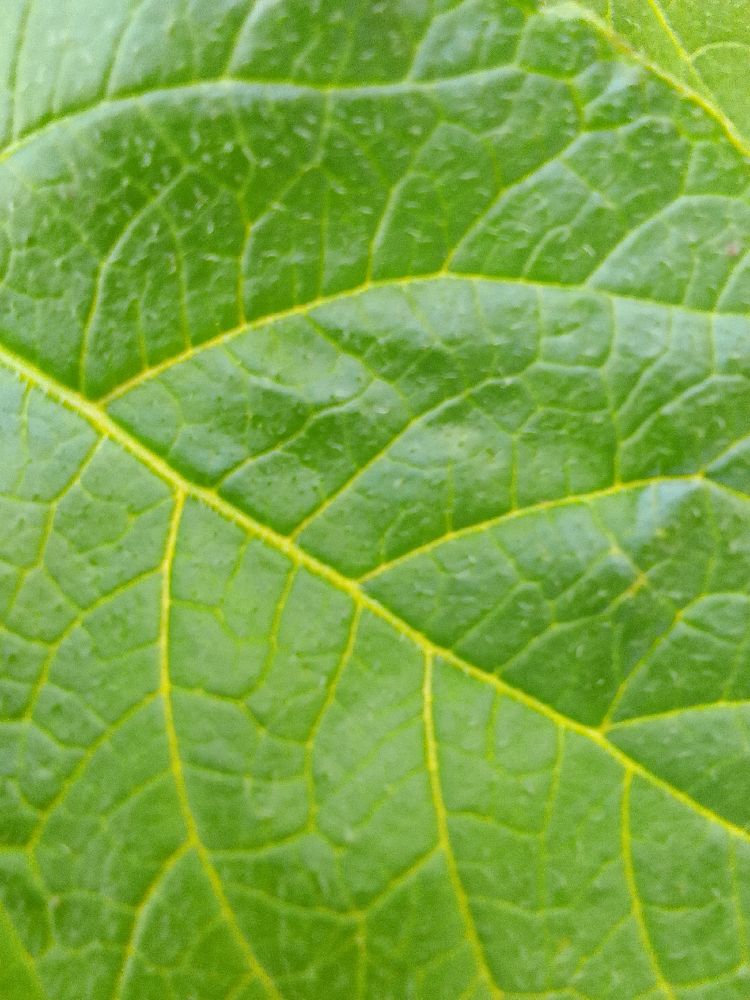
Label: Healthy